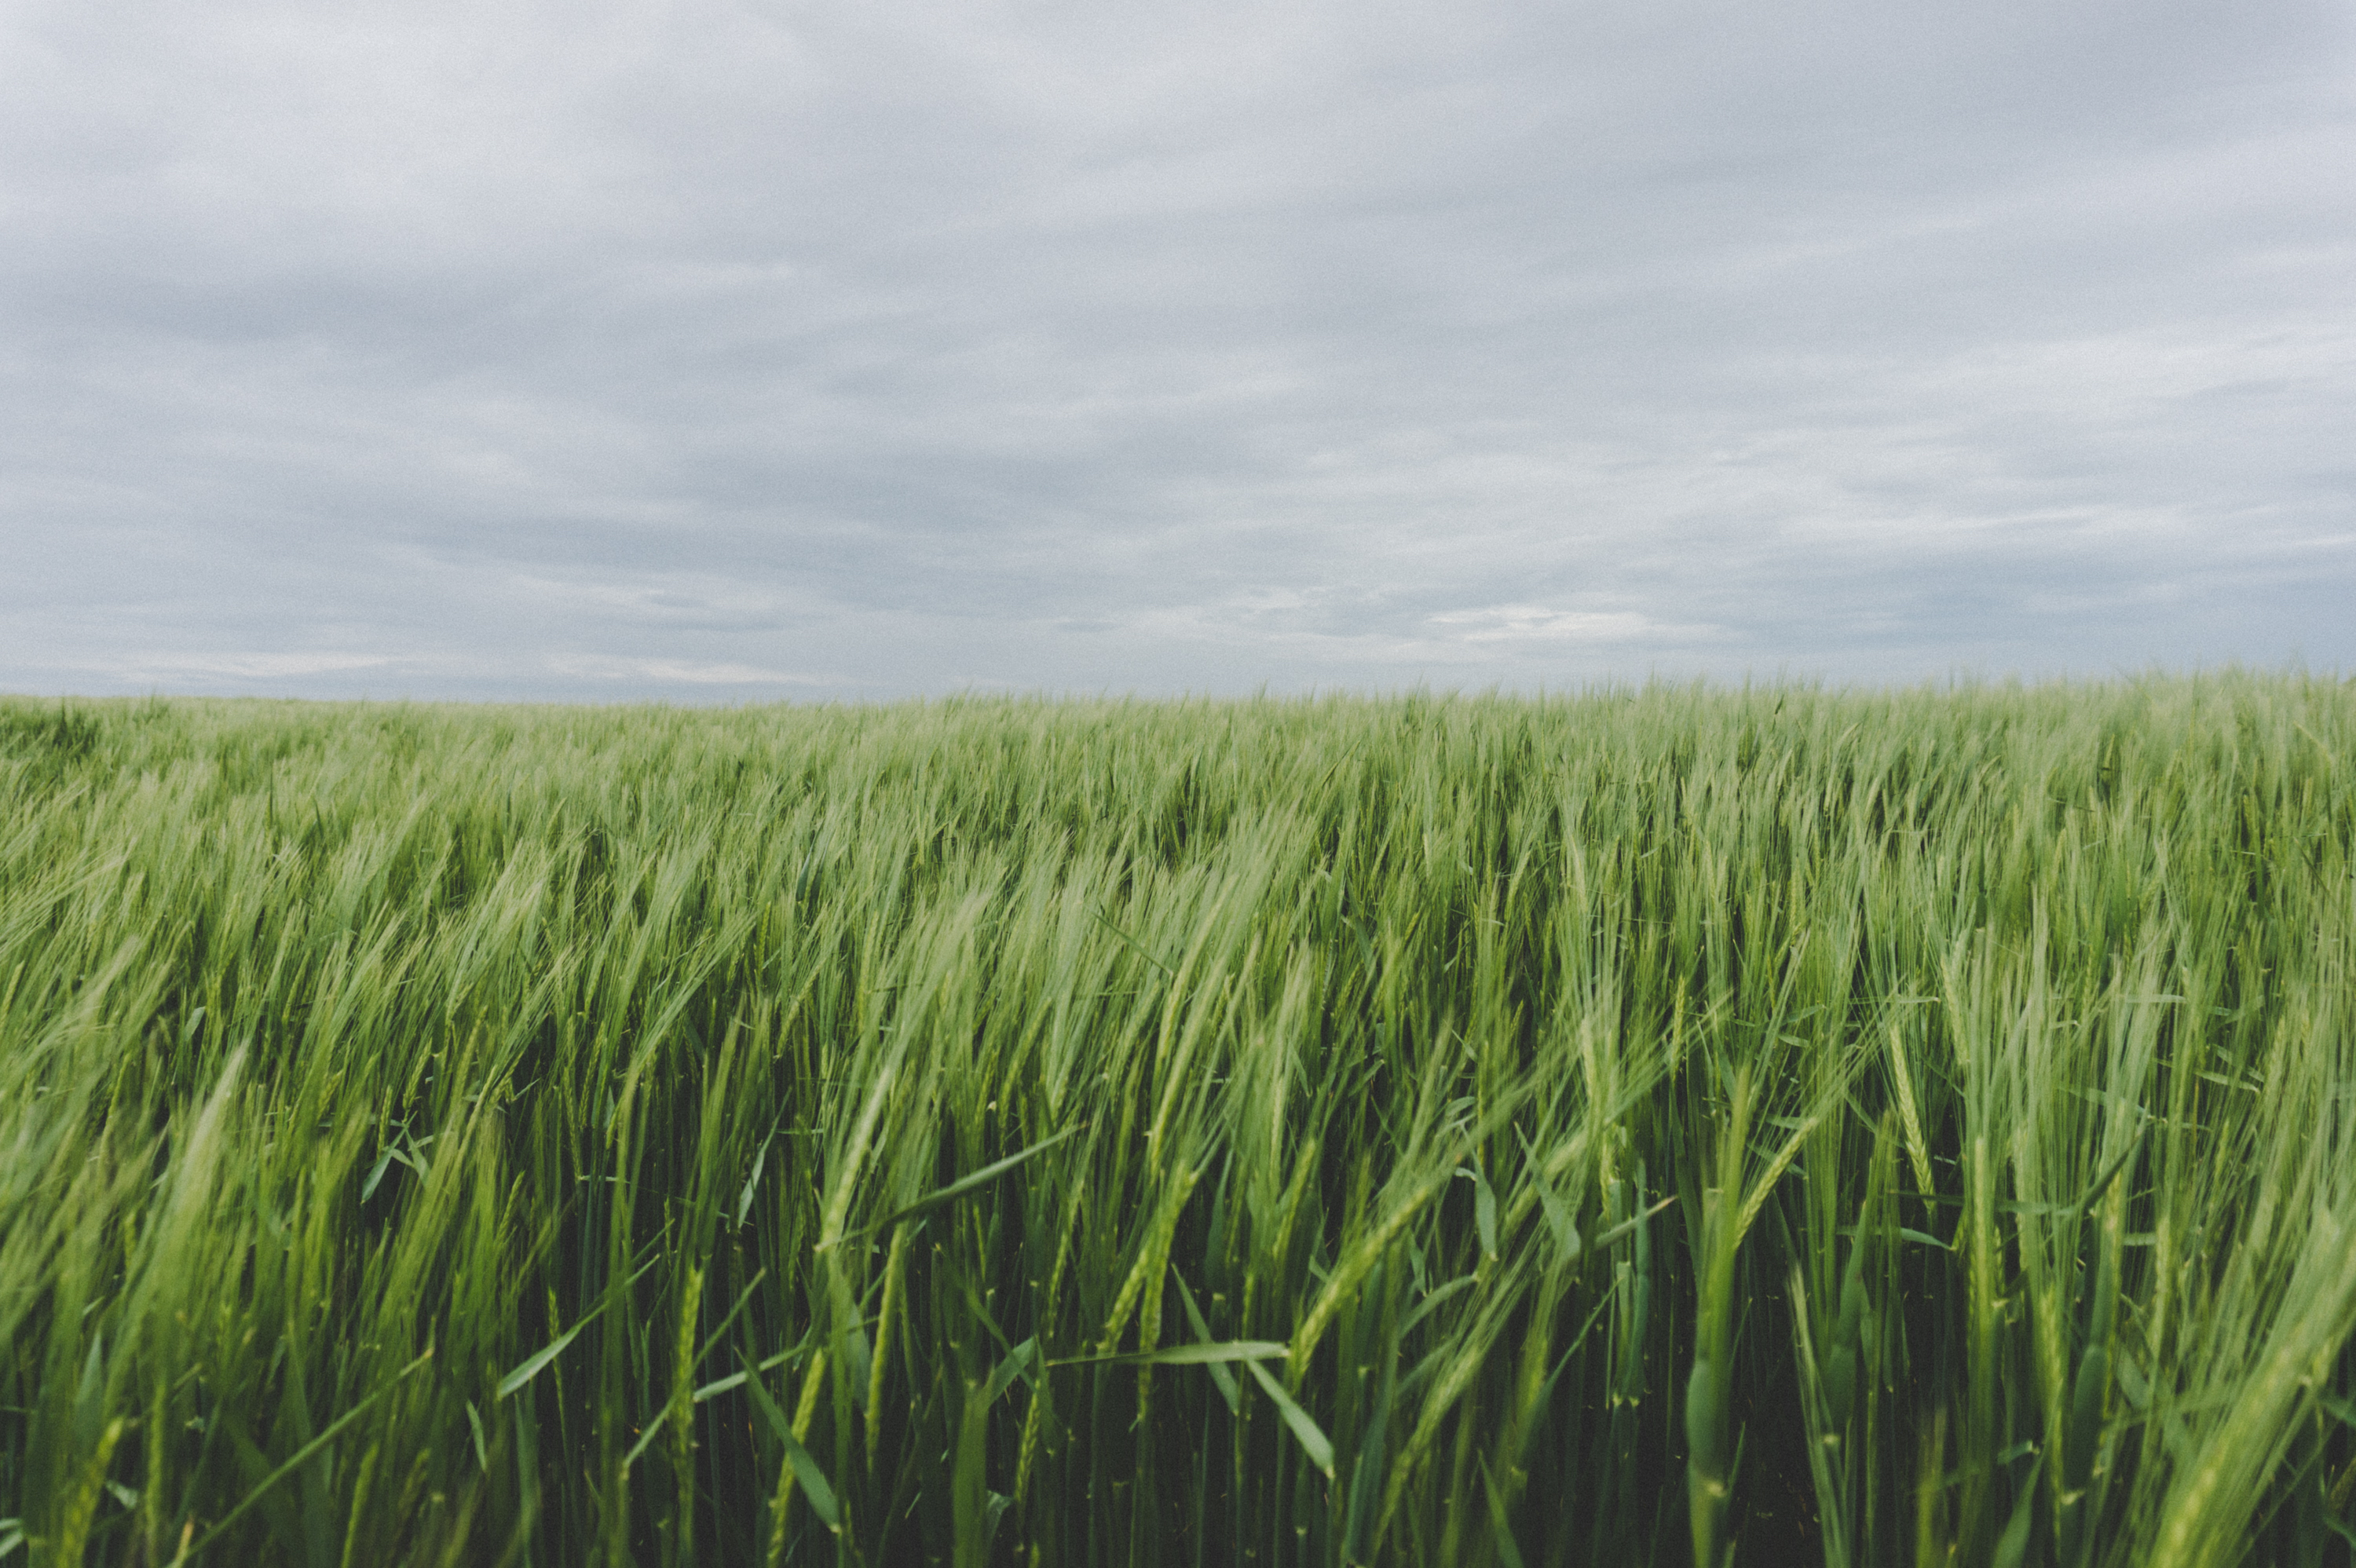
grass, marsh, plant, sky, field, lawn, meadow, barley, wheat, prairie, food, green, crop, pasture, soil, agriculture, plain, grassland, wetland, habitat, ecosystem, paddy field, flowering plant, natural environment, grass family, land plant, phragmites